Lea Ahlborn

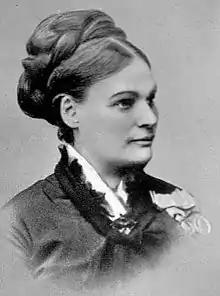
Lea Ahlborn

Lea Fredrika Ahlborn ("née" Lundgren) (18 February 1826 – 13 November 1897) was a Swedish artist and medallist. She was a member of the Royal Swedish Academy of Arts and the first woman to be appointed royal printmaker. The position of royal printmaker was counted as a public office, and thereby made her the first female official or civil servant in Sweden.